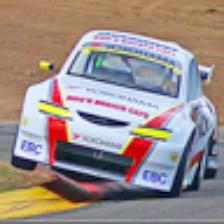
Label: NonHuman